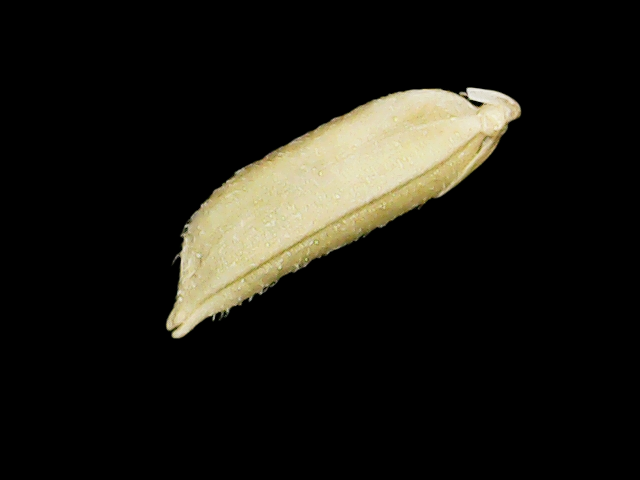
Rice variety: Binadhan07